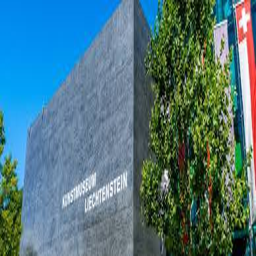
Kunstmuseum Liechtenstein